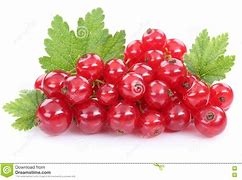
Label: redcurrant